Sakura Momoko no Ukiuki Carnival

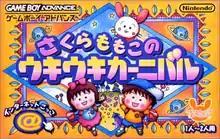
Japanese box art

is a 2002 role-playing video game developed by Nintendo and indieszero and published by Nintendo for the Game Boy Advance. The game was never released outside Japan.